Ethnic groups in the Philippines

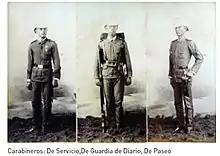

The Bukidnon Lumad people are one of the seven tribes in the Bukidnon plateau of Mindanao. "Bukidnon" means 'that of the mountains or highlands' (i.e., 'people of the mountains or highlands'), despite the fact that most Bukidnon tribes settle in the lowlands. They speak the Bukid language, also called "Binukid" or "Bukidnon." It is a de facto co-official language in Bukidnon province, where it is referred to as Higaonon. There are many dialects but there is mutual intelligibility. The dialect of Malaybalay, in the Pulangi area, is considered to be the prestige and standard variety.